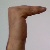
The image shows a hand gesture representing a space in Indian Sign Language.